Berkeley Road railway station

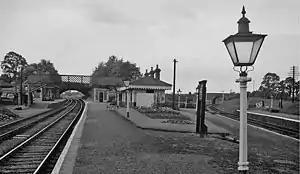
Berkeley Road railway station in 1961

Berkeley Road railway station served the towns of Berkeley and Dursley in Gloucestershire, England.